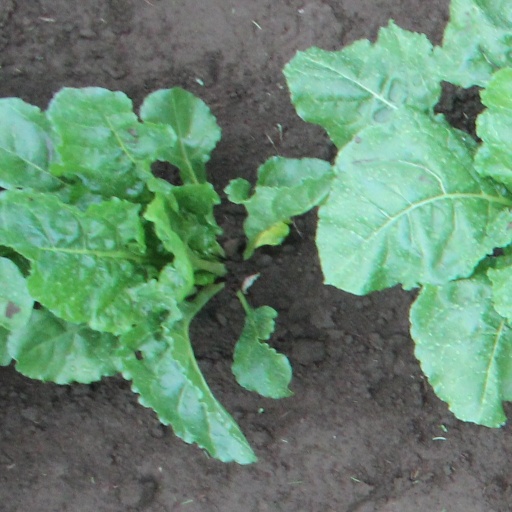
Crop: sugar beet